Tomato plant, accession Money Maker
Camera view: bottom (45 deg); turntable rotation: 30 degrees
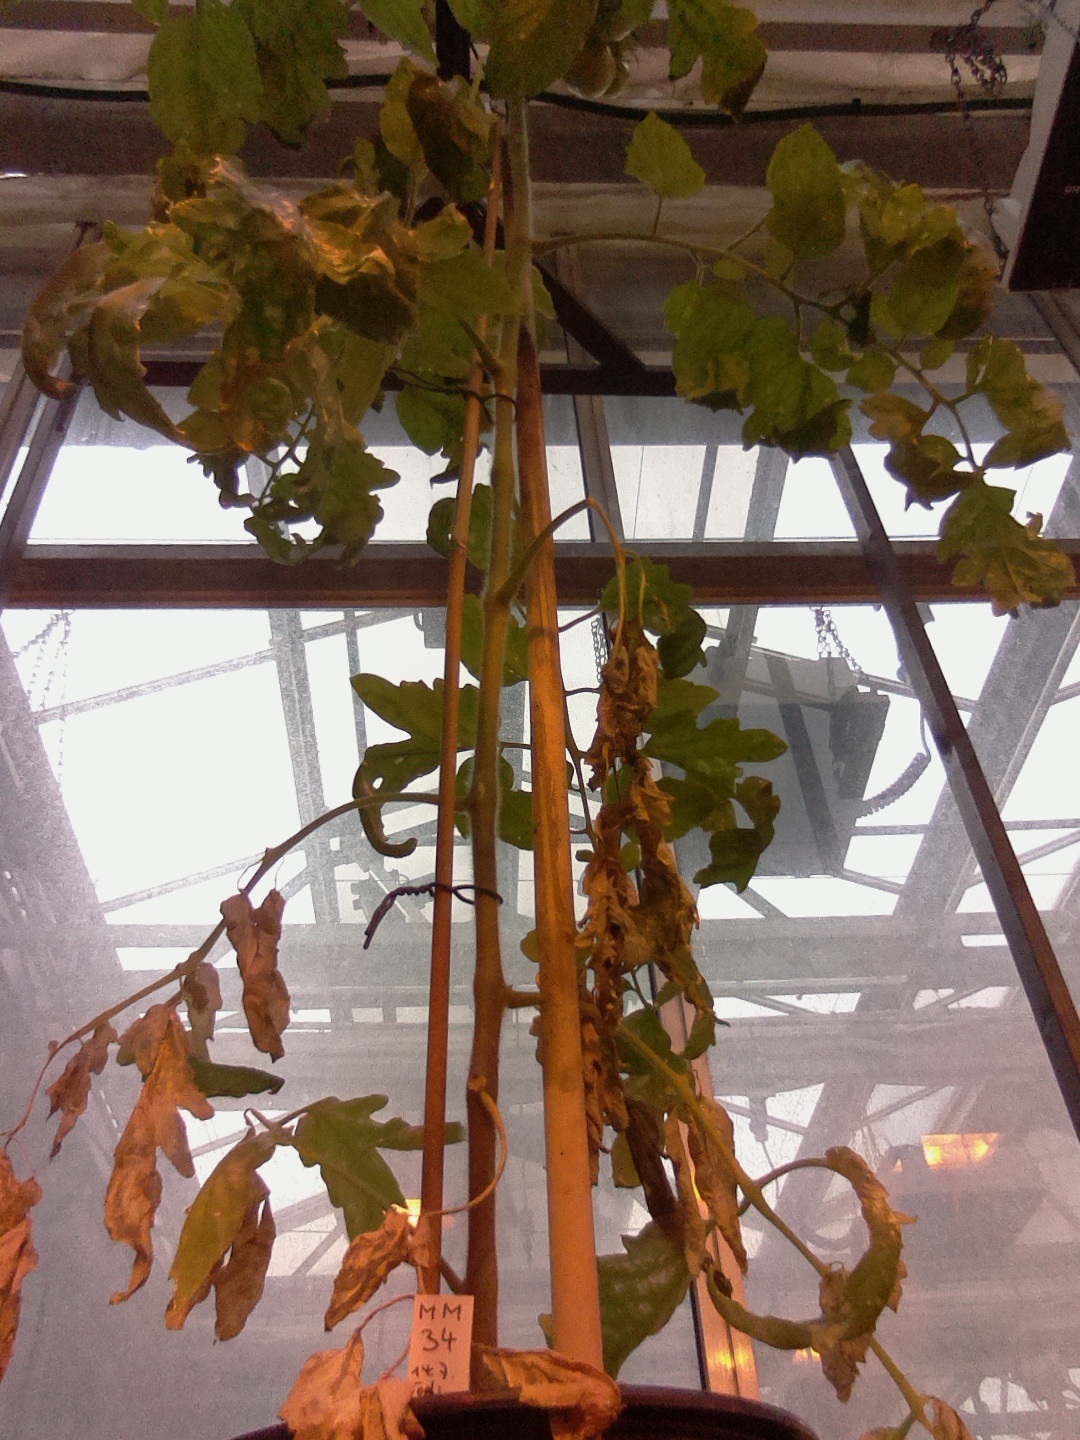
BBCH growth stage 74: 40%-50% of final fruit size